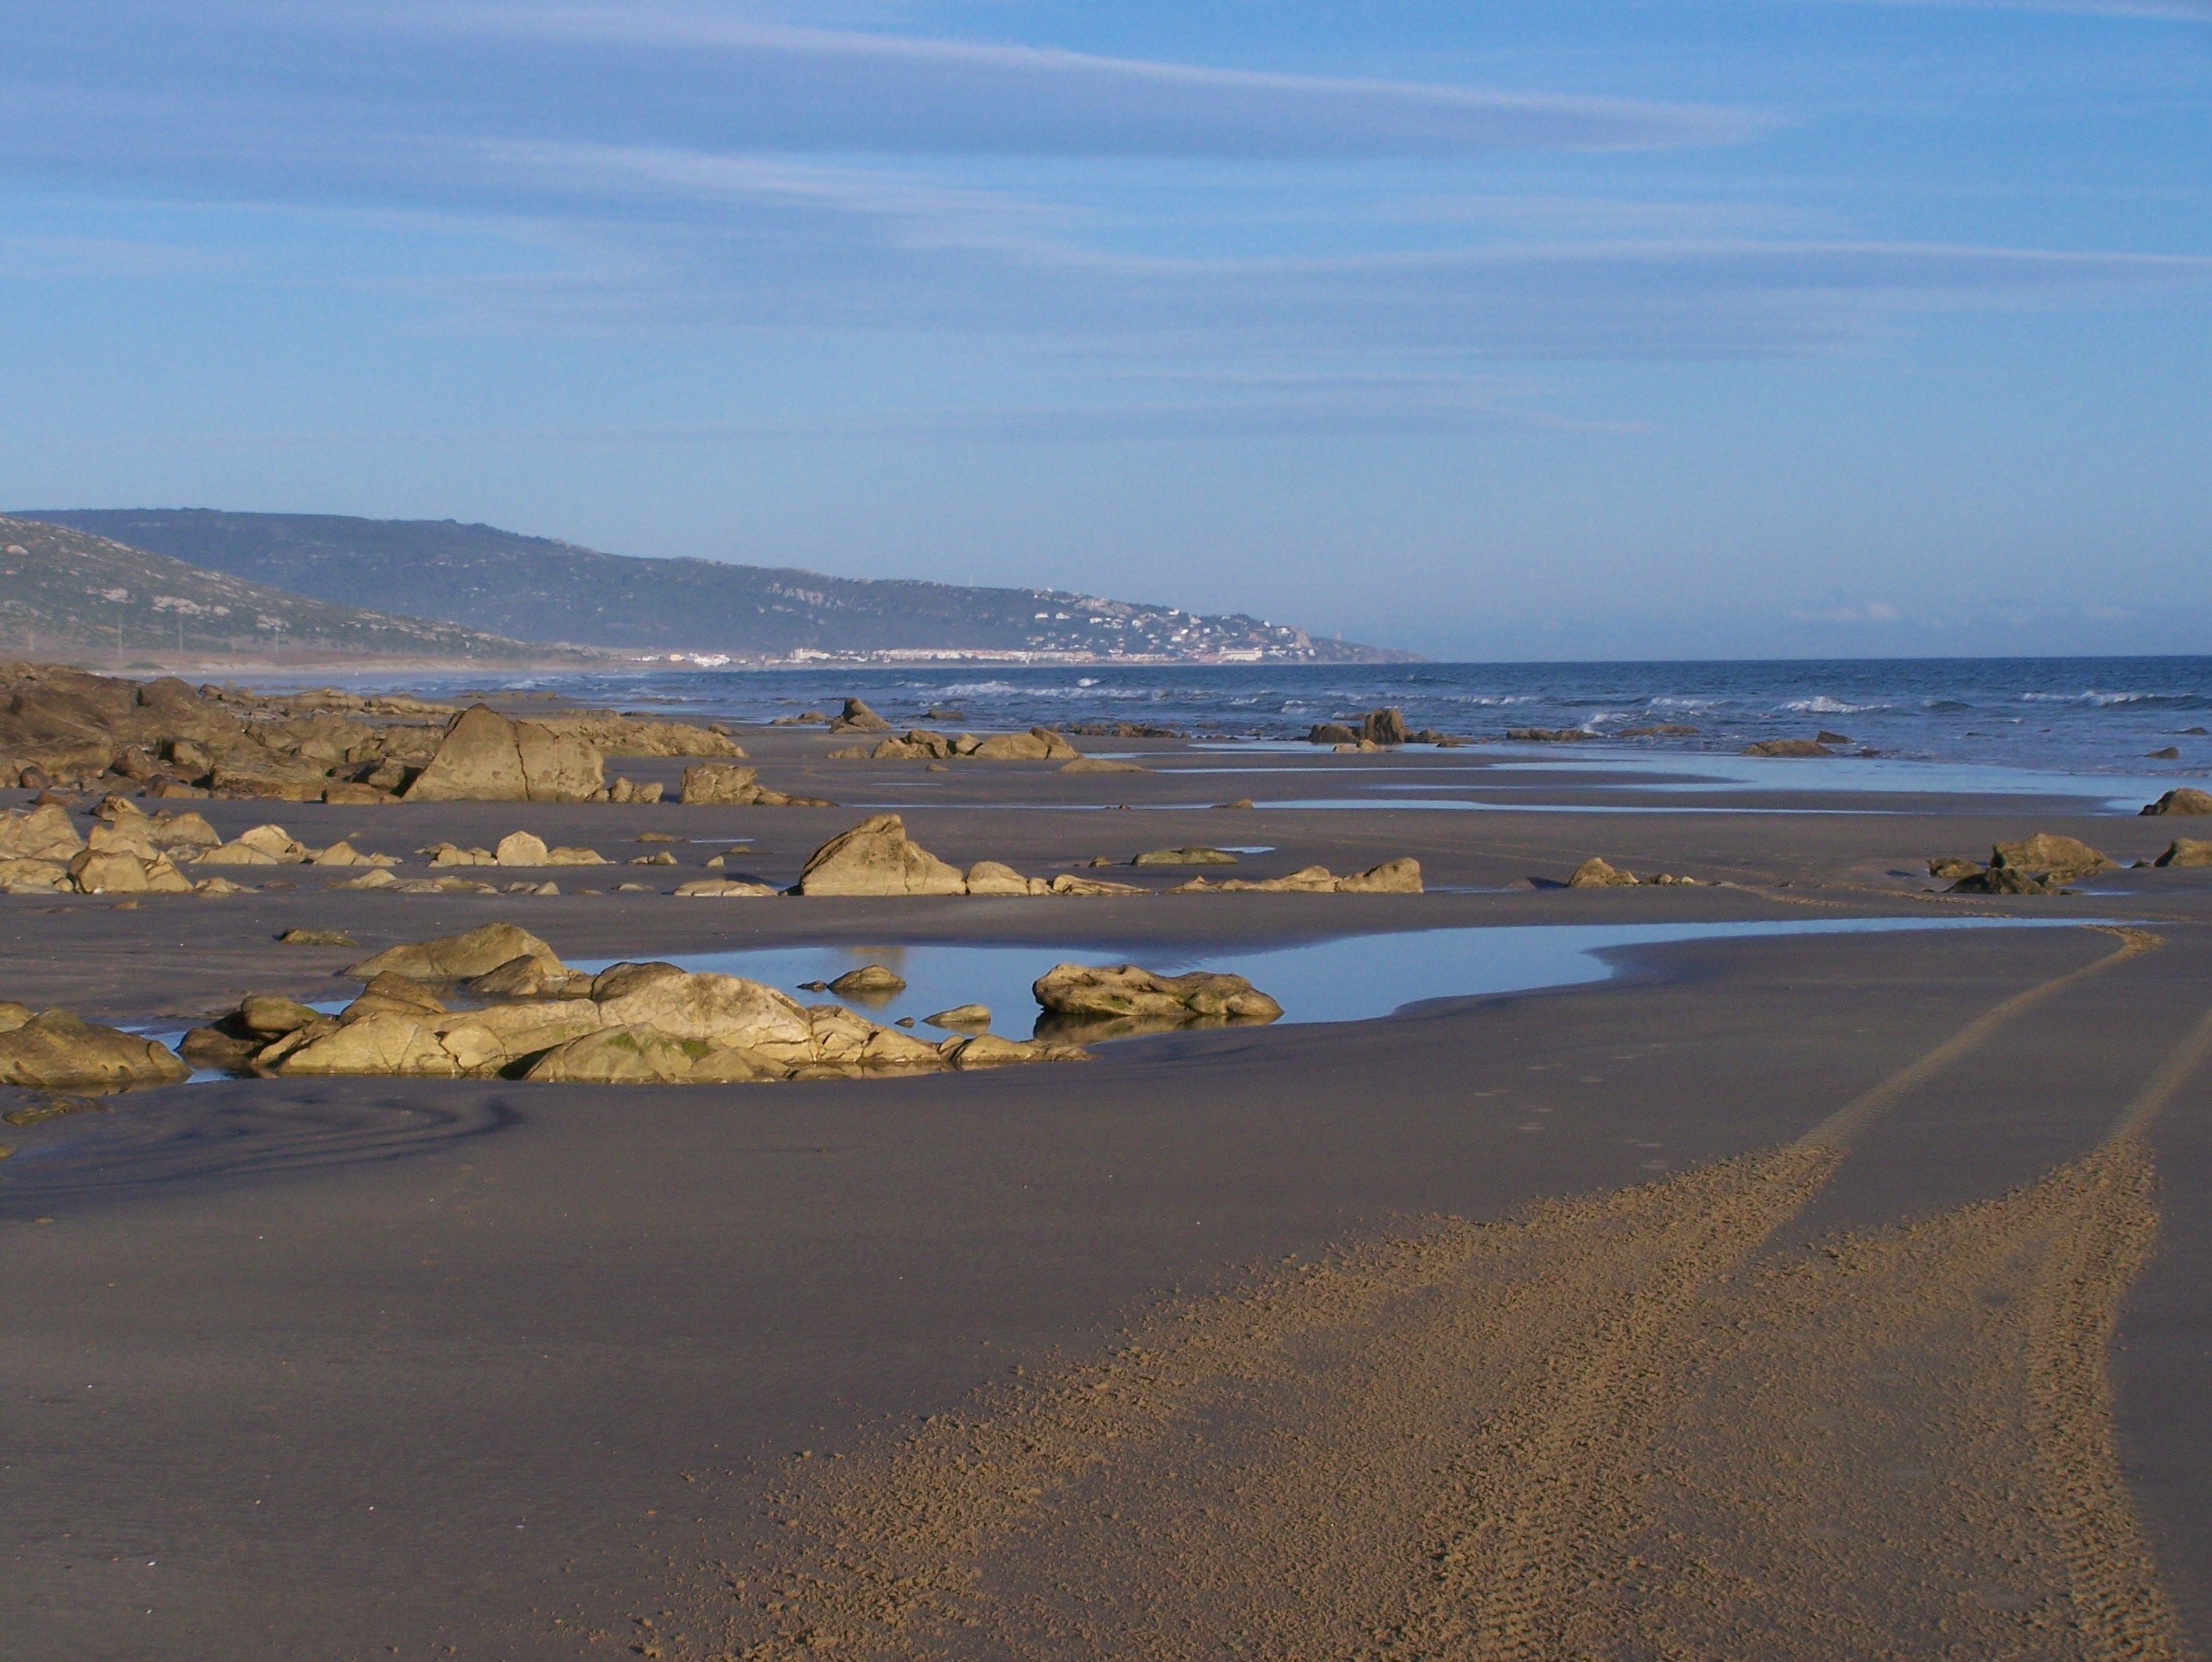
beach, sea, coast, sand, ocean, horizon, shore, bay, material, body of water, rocks, costa, habitat, cape, mudflat, barbate, natural environment, aeolian landform, the botero beach